Hoot (comics)

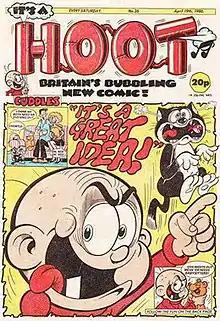
Typical example of Hoot front page (Issue 26, 19 April 1986)

Hoot was a British comic magazine that ran from (issues dates) 26 October 1985 to 25 October 1986, when it merged with "The Dandy". Its cover price was 20p, represented by a stylized graphic depiction of a 20p coin. Throughout its run, it billed itself as "Britain's bubbling new comic!", a reference to the title masthead being made up of steam-billowing pipes (hence the title). The comic was the last new humour anthology comic from DC Thomson which mostly featured original characters.